Battle of the Ruhr

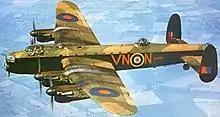

The Ruhr industrial region enclosed the valleys of the Ruhr and Wupper rivers and was from east to west and from north to south, enclosing an area of about . Most of the valleys had been built over by fourteen towns creating a conurbation covering , with a population of about 4,115,000. The most industrialised area lay between Dortmund and Duisburg covered an area of with 3,000,000 of the Ruhr population. The region was the most industrial in Germany, with 71 per cent of the output of coking coal and 61.5 per cent of its pig iron and steel and 67 per cent of the special steels essential in the rest of the German economy. From 1940, many foreign workers, prisoners of war and slave labourers were brought to the Krupp works at Essen, already a city of 670,000 people.